Port Moody

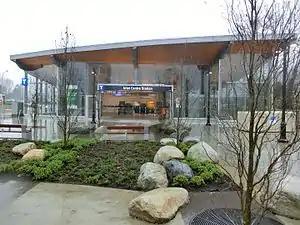
Inlet Centre SkyTrain station

As part of Metro Vancouver, Port Moody is connected to the TransLink public transit system by way of numerous bus routes. It also has the first station on the West Coast Express commuter rail line outside downtown Vancouver. The Millennium Line's Evergreen Extension, part of TransLink's SkyTrain system, links Port Moody with Coquitlam to the east and Burnaby and Vancouver in the west. In August 2018, U-bicycle launched a dockless bicycle sharing system in the city. Additionally, Modo has five vehicles located in Port Moody available for carsharing. As of June 2019, seven Level 2 electric vehicle charging stations were located in Port Moody, with the capacity for 14 vehicles.